Antisemitism in contemporary Hungary

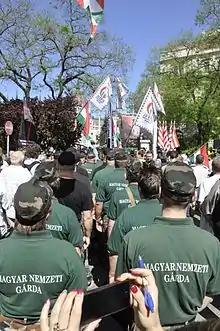
Members of the New Hungarian Guard stand at a Jobbik rally against a gathering of the World Jewish Congress in Budapest, 4 May 2013

On 4 May 2013, Jobbik members protested against the World Jewish Congress in Budapest, claiming that the protest was against "a Jewish attempt to buy up Hungary". Jobbik MP Enikő Hegedűs vociferously condemned both Israel and Jews at the rally as her husband, Lóránt Hegedűs Jr., stood nearby.